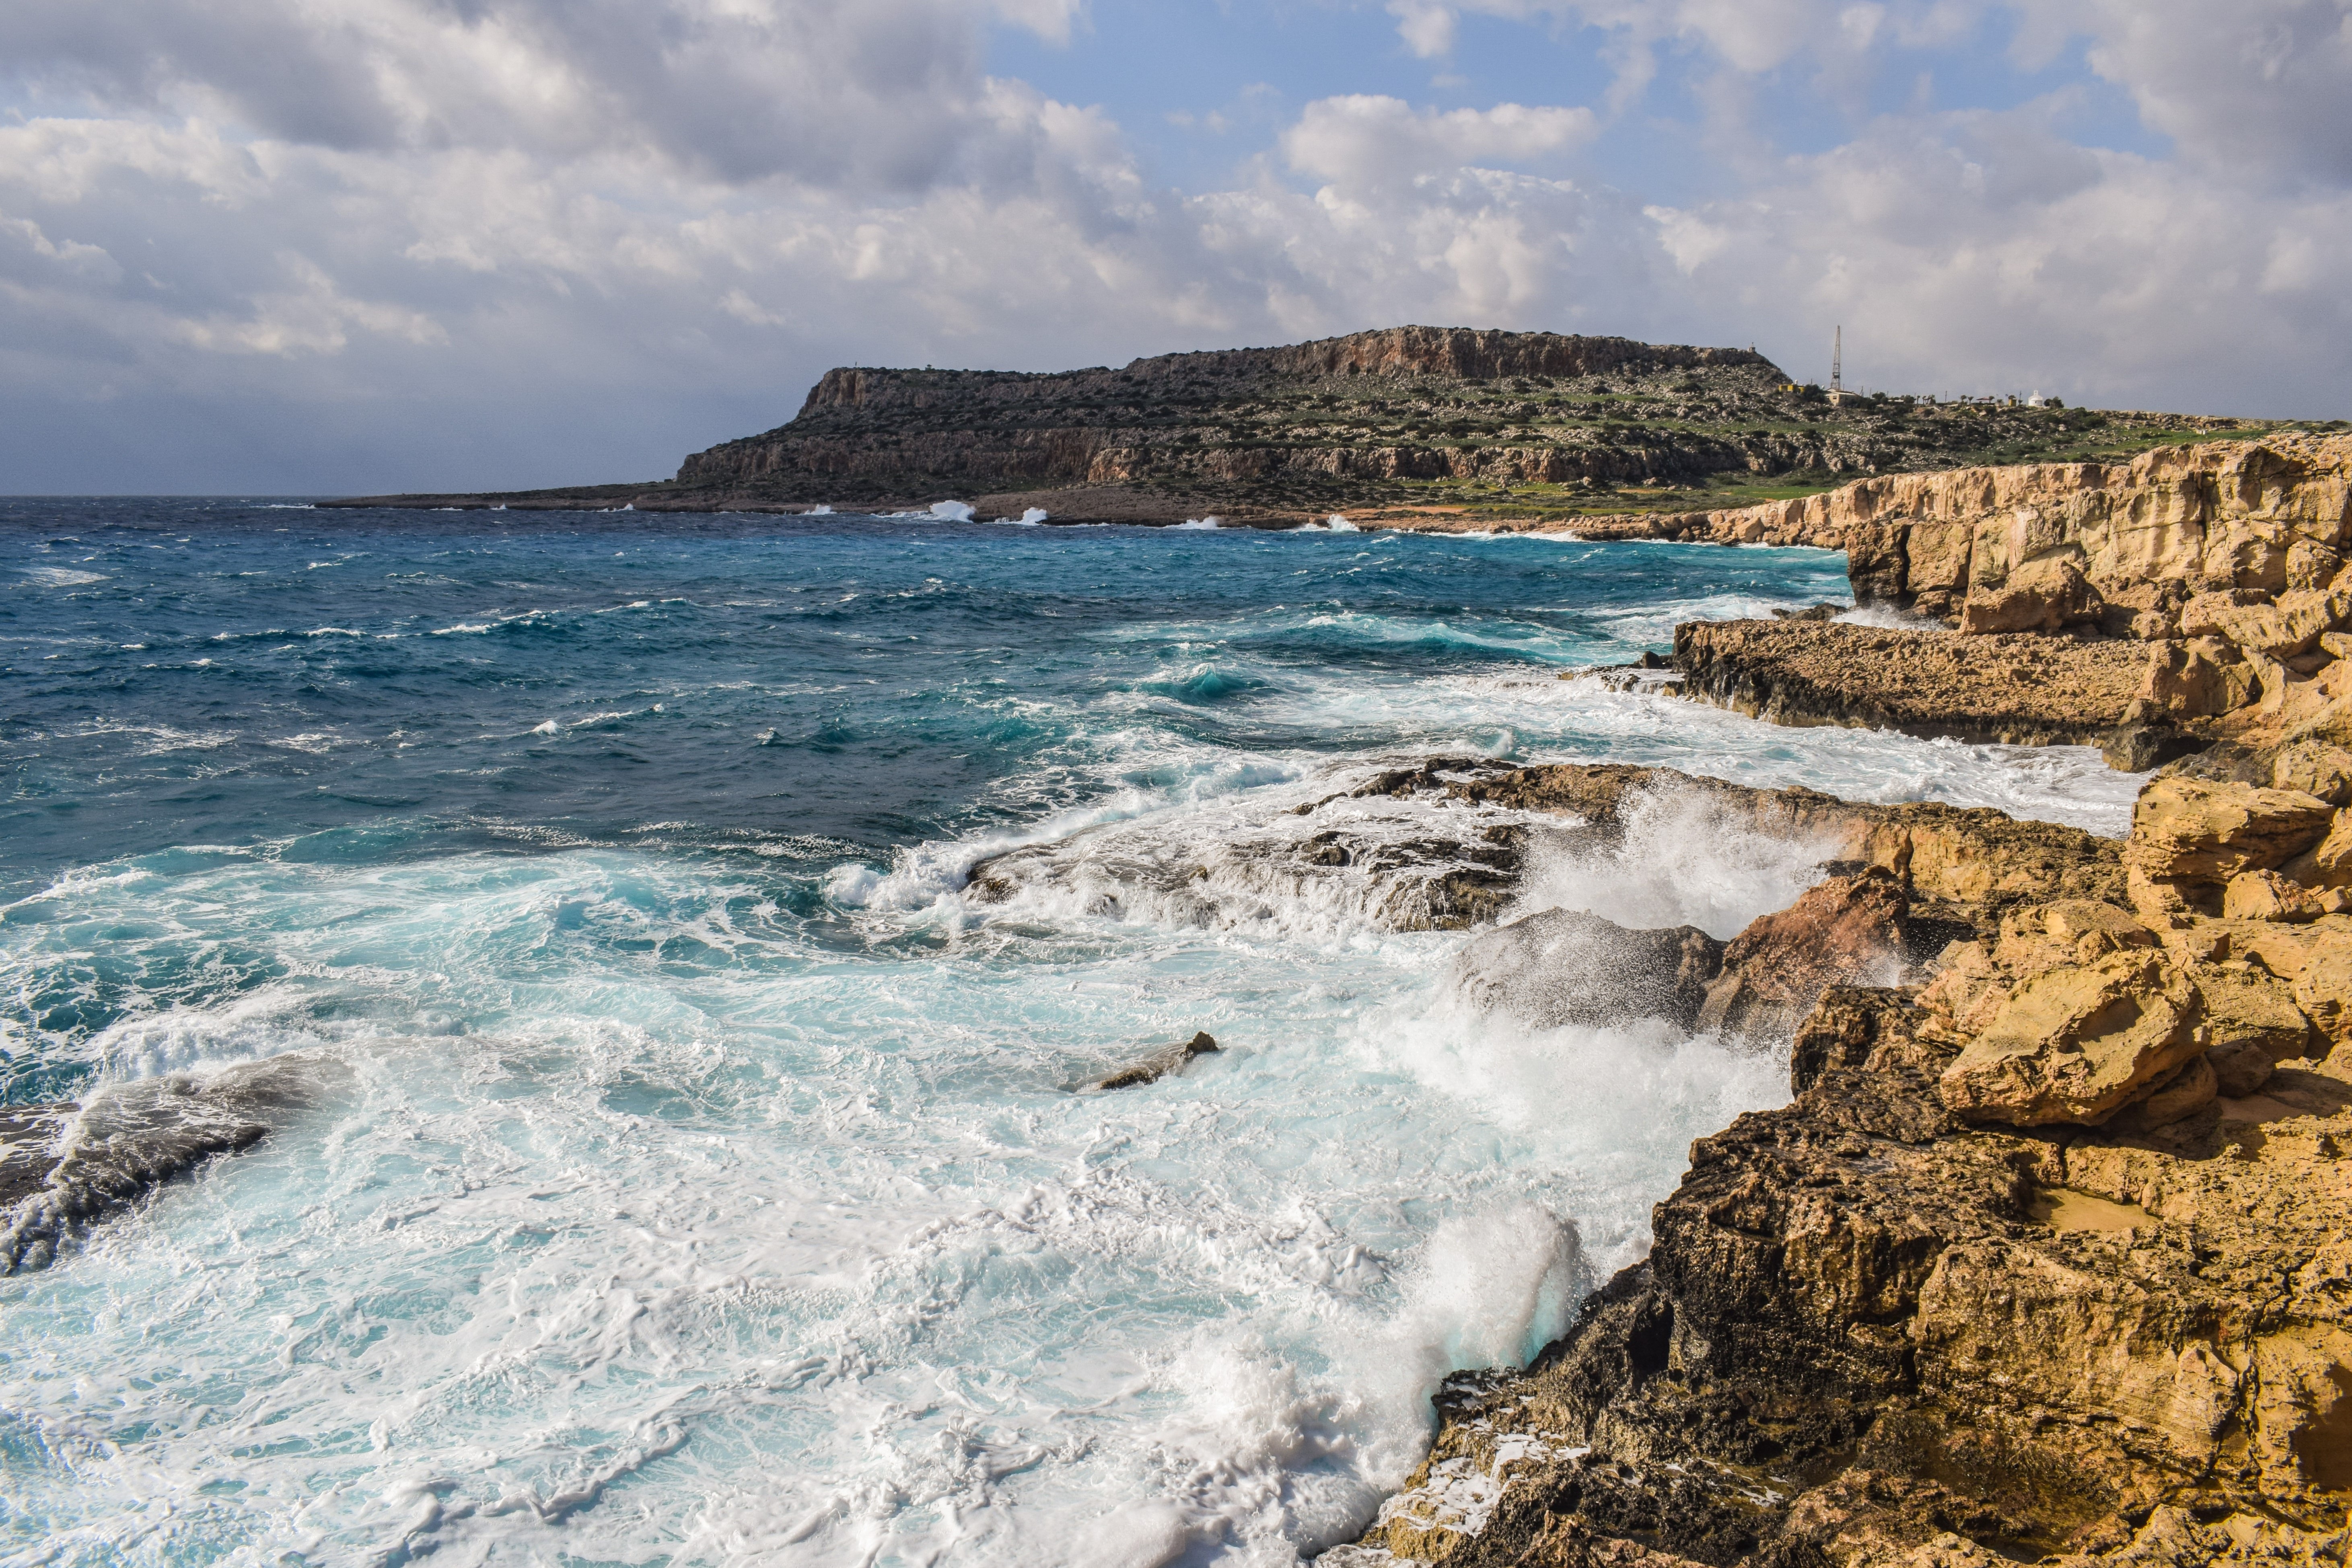
beach, sea, coast, water, rock, ocean, wilderness, cloud, sky, shore, wave, coastline, formation, cliff, cove, scenic, scenery, bay, tourism, terrain, national park, erosion, body of water, headland, waves, geology, cavo greko, cyprus, cape, klippe, wind wave, promontory, coastal and oceanic landforms